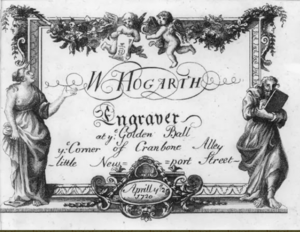
William Hogarth, né à Londres le 10 novembre 1697 et mort à Chiswick le 26 octobre 1764, est un graveur, peintre, et philanthrope anglais.